8 South African Infantry Battalion

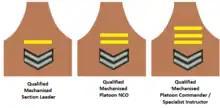
SADF era 8 SAI Mechanised Leader Brassards 1980s

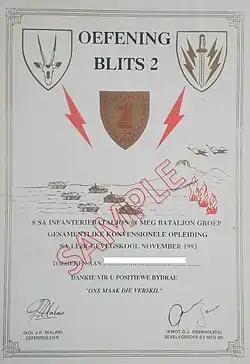
Blits 2 exercise certificate, Lohatla Army Battle School 1993

Between 1979 and 1989, 8 SAI participated in the Border War. 8 SAI directly contributed troops to the following operations: